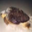
Label: turtle